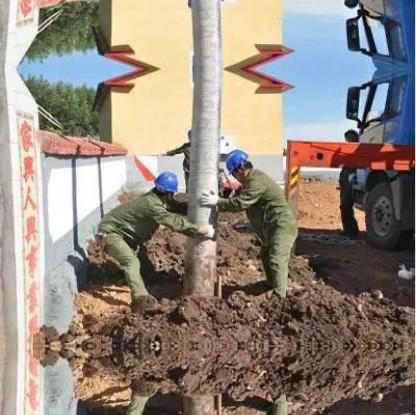
Objects in the image:
label: helmet
label: helmet